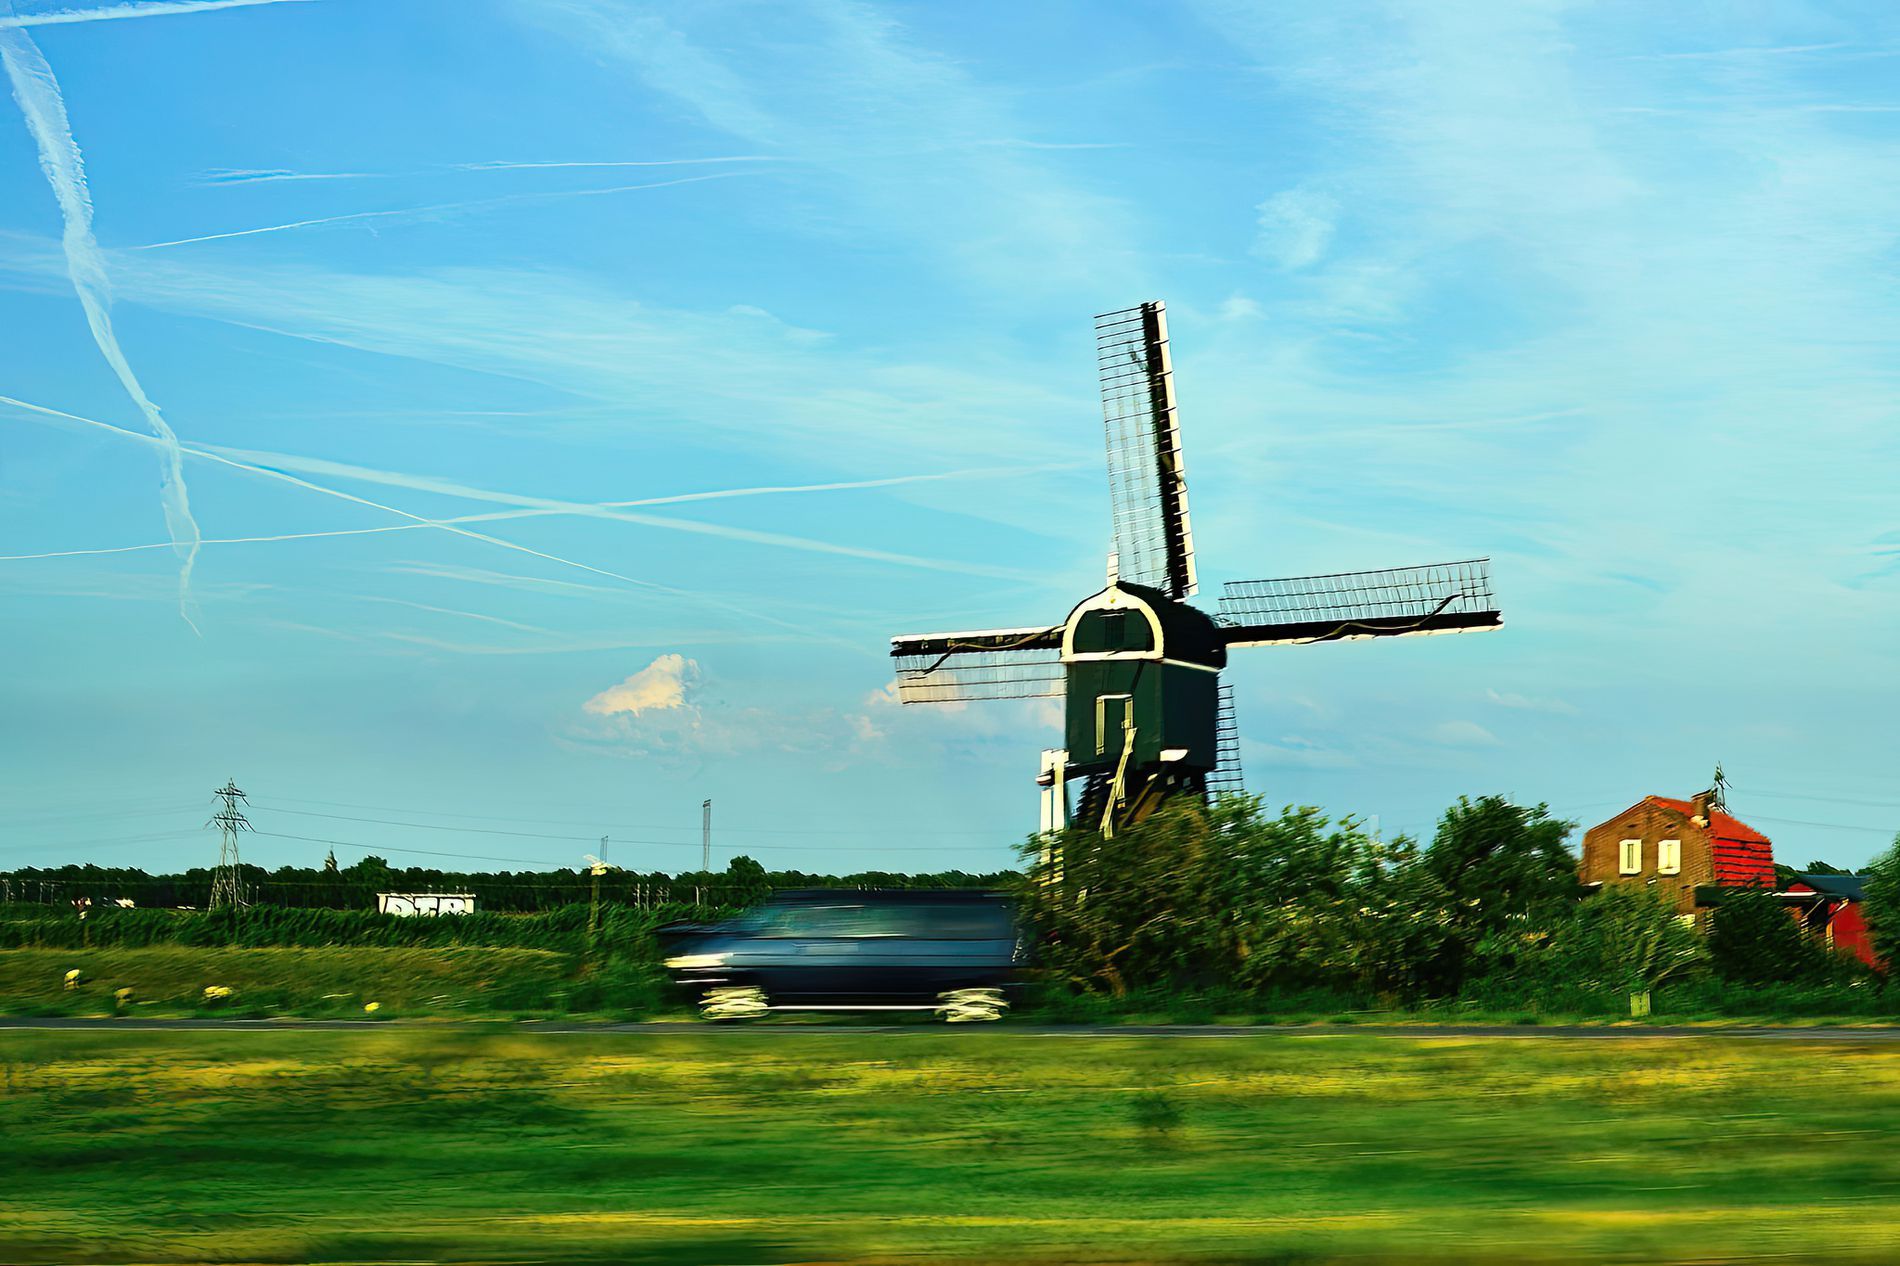
Colorful countryside.
A vibrant landscape scene featuring a lush green field under a dramatic, cloud filled sky and a colorful countryside house stands near a classic windmill adding a rustic charm to the setting. A car is captured in motion, speeding along a road that cuts through the greenery bringing life and dynamism to the peaceful rural view.
A landscape photography taken at eye level shot in a color palette of green, blue, white, red and yellow, the lively green shades of the grass evokes freshness, the blues and whites of the sky add drama and openness  while the red and yellow of the house and car provide vibrant focal points. in a natural daylight with diffused sunlight coming through the clouds casting a soft, even glow across the scene.
Labels: Grass, Plant, Outdoors, Windmill, Nature, Lawn, Engine, Machine, Motor, Utility Pole, Field, Grassland, Architecture, Building, Shelter, Alloy Wheel, Car, Car Wheel, Spoke, Tire, Transportation, Vehicle, Wheel, Landscape, sky, Sky, car, house